Adriaen van Utrecht

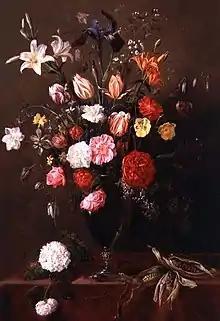
"Flower vase"

The collaborations between artists often created opportunities for patronage. Van Utrecht's regular collaborator Willeboirts Bosschaert relied on his good connections with Constantijn Huygens to secure for van Utrecht commissions for decorations at Huis ten Bosch in The Hague in 1646. Huis ten Bosch was the residence of the Dutch stadtholder Frederik Hendrik of Orange 's widow, Amalia von Solms.